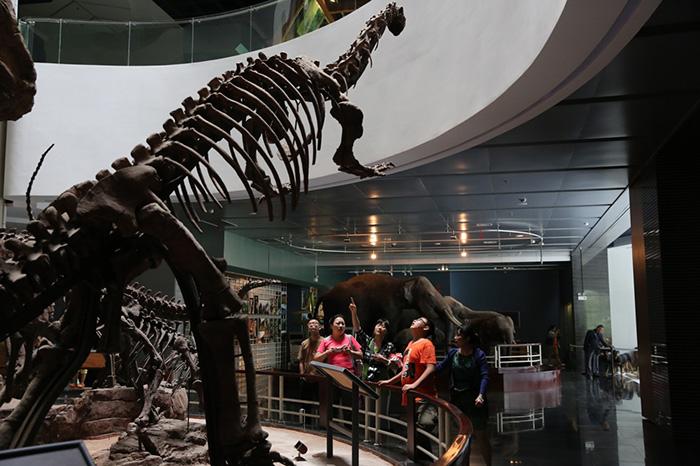
có năm người đang đứng tham quan bộ xương khủng long